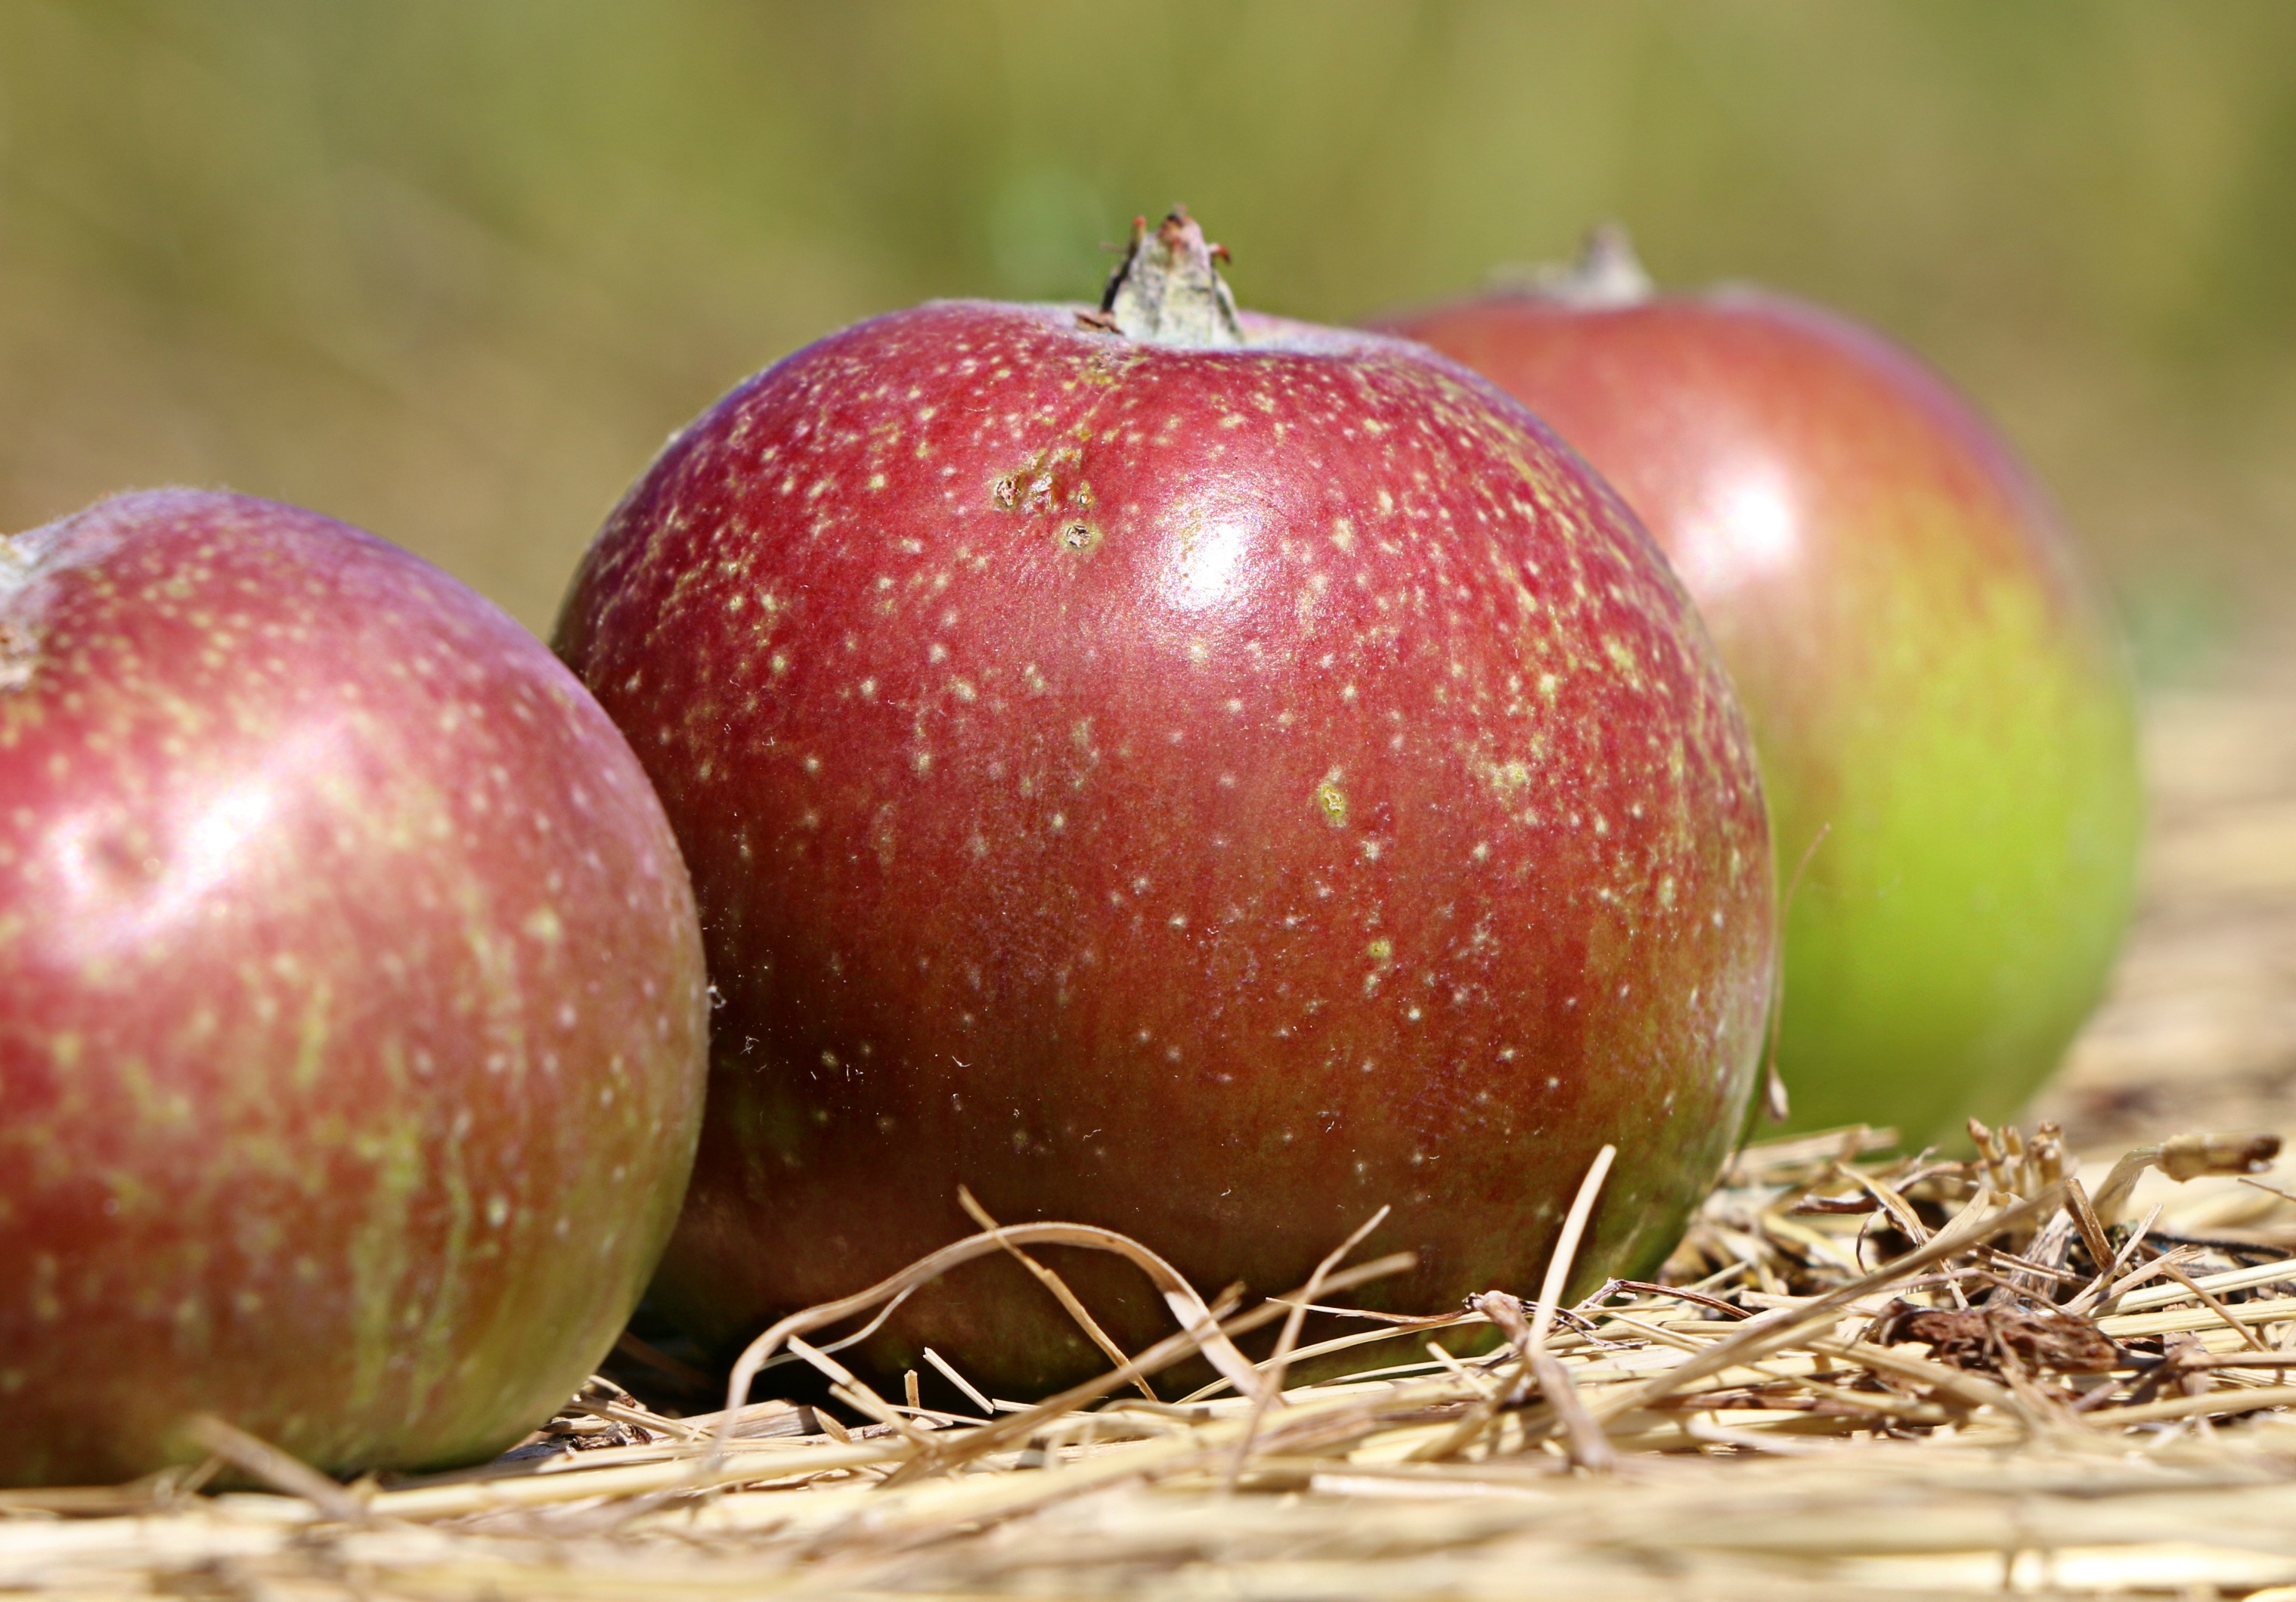
apple, nature, branch, plant, fruit, summer, ripe, food, red, harvest, produce, autumn, closeup, juicy, flowering plant, rose family, land plant